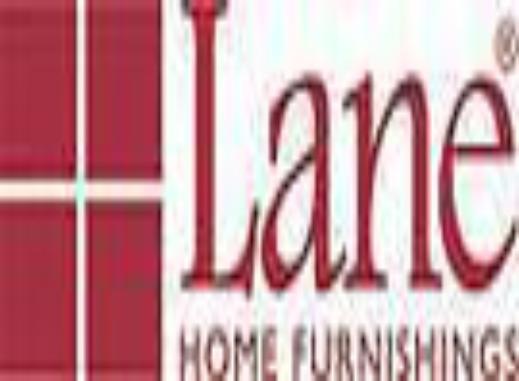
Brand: Lane Furniture
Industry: Necessities